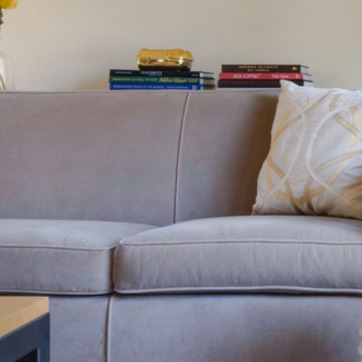
Material: fabric